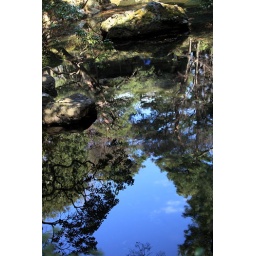
blue sky in the surface